Jasmine Armfield

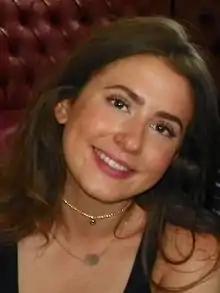
Armfield in 2016

Jasmine Armfield (born 17 December 1998) is an English actress, known for playing Bex Fowler in the BBC soap opera "EastEnders" from 2014 to 2020, with a brief stint in 2025. Following her leaving the soap, she has made appearances in fellow BBC series "Doctors" and "Casualty", as well as making her stage debut in "Jumping the Shark" in 2023.